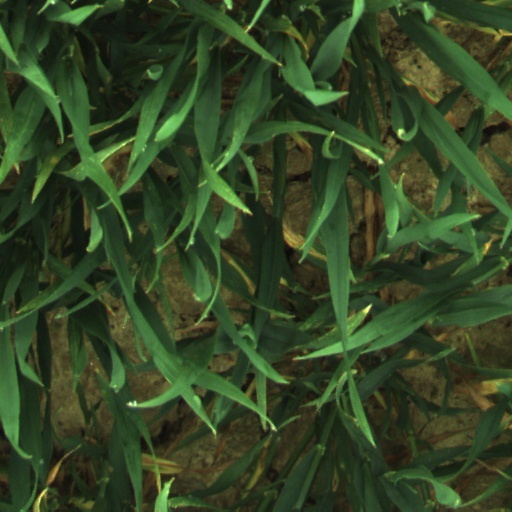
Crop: wheat